Sword of the Demon Hunter: Kijin Gentōshō

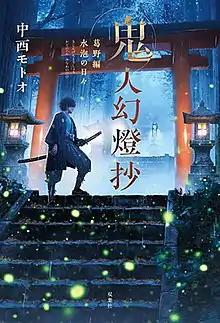
First novel volume cover

is a Japanese historical fantasy novel series written by Moto'o Nakanishi and illustrated by Tamaki. It was serialized online between January 2013 and May 2016 on the user-generated novel publishing website Arcadia, and it later moved to the Shōsetsuka ni Narō website, where it was serialized between December 2015 and October 2016. It was later acquired by Futabasha, who have published fourteen volumes from June 2019 to November 2023. A manga adaptation with art by Yū Satomi is published by Futabasha since September 2021 and has been collected in eight volumes. Both the original novel series and manga adaptation are licensed in English by Seven Seas Entertainment. An anime television series adaptation produced by Yokohama Animation Laboratory premiered in March 2025.